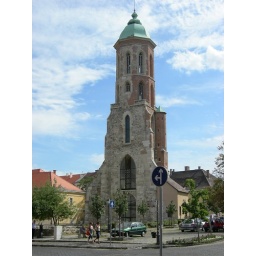
This was part of a church on castle hill that was bombed in WWII.